Clarksburg, Maryland

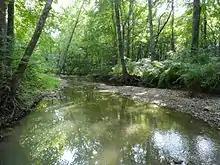
Ten Mile Creek, Clarksburg

Clarksburg is named for trader John Clarke, and was established at the intersection of the main road between Georgetown and Frederick and an old Seneca trail. One of its earliest white inhabitants was a man named Michael Ashford Dowden, who in 1752 received a patent for from the colonial government called "Hammer Hill", and two years later permission to build an inn. The inn itself is a footnote in history, hosting the army of General Edward Braddock during the French and Indian War, serving as a meeting place for local Sons of Liberty in the years before the American Revolution, and possibly serving dinner to President Andrew Jackson on his way to his inauguration. Jamie, grandson of the trader, built a general store in the area around 1770, and over the next thirty years enough people moved to the area that Clark was appointed postmaster for the community. By 1875, Clarksburg was a major town in the northern part of the county, but the construction of the Baltimore and Ohio Railroad undermined its economy.